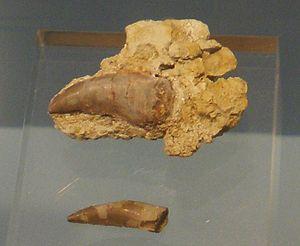
Liliensternus est un genre éteint de dinosaures carnivores, un néothéropode qui a vécu à la fin du Trias supérieur au Norien et au Rhétien il y a environ entre ≃227 et 201,3 millions d'années, une époque où les dinosaures ont commencé à dominer la Terre. Ses fossiles ont été découverts en Allemagne et en Suisse dans le canton d'Argovie. C'est l'un des dinosaures européens du Trias les mieux connus et les plus fréquents.